Friedrich Schiller's skull

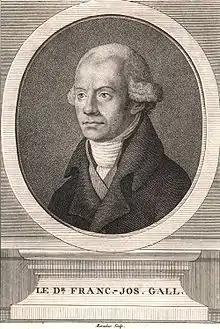
Franz Joseph Gall

There are several theories as to how Schiller's skull may have been lost. The anatomist Franz Joseph Gall is one; a notorious collector of skulls who believed it to be possible to determine a person's character by the characteristics of their skull, he travelled to Weimar shortly after the poet's death. Another is Ludwig Friedrich von Froriep, also an anatomist as well as the grandfather of August von Froriep, who unearthed the second skull in 1911. He could have stolen the skull from the Fürstengruft and then replaced it with one from his sizable collection. Another possibility raised by Ralf Jahn, a historian on the team of investigators and others is that Schiller's remains were stolen by grave-robbers in the 19th century.